Scranton Armory

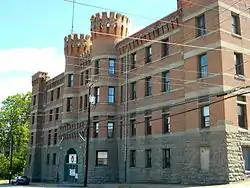
Main entrance

Scranton Armory is a historic National Guard armory located at Scranton, Lackawanna County, Pennsylvania. It was built in 1900, and is a four-story, 20 bays by 26 bays, brick and stone building executed in the Romanesque Revival style. The front facade features a central stone arch entrance flanked by crenellated towers.